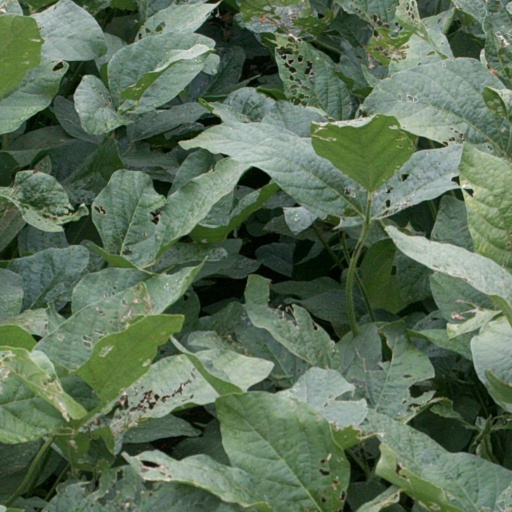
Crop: soybean